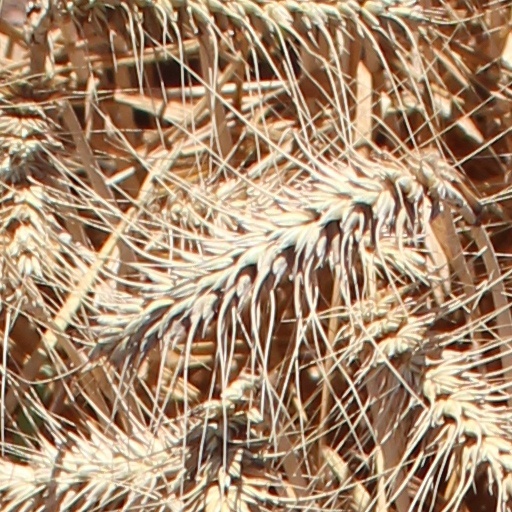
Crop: wheat